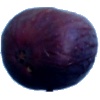
Label: Fig 1